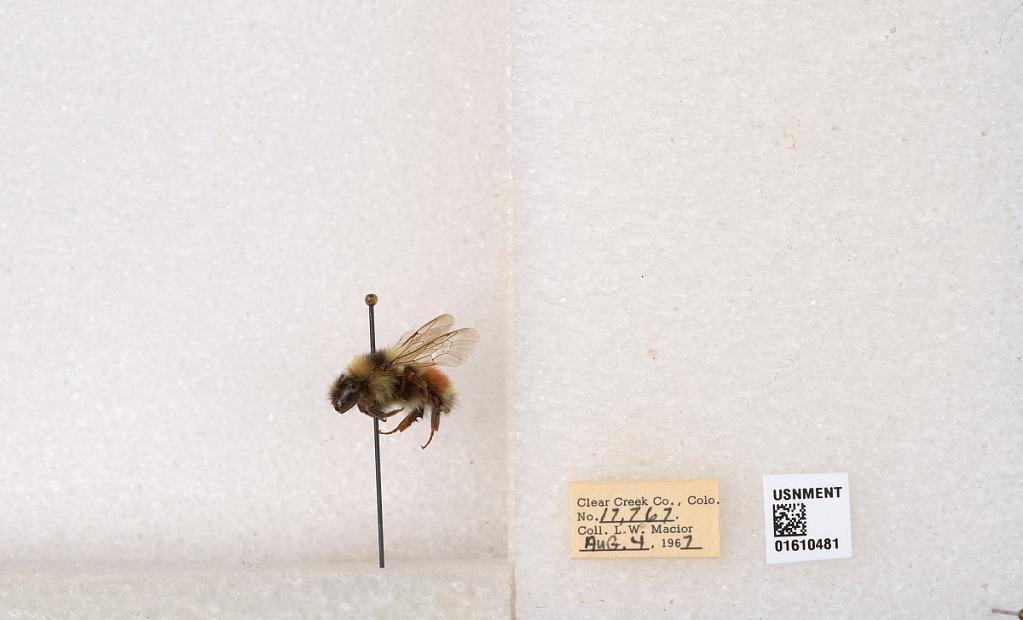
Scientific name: Bombus (Pyrobombus) sylvicola Kirby
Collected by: L. Macior
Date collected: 1967-8-4
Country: United States
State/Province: Colorado
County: Clear Creek
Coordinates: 39.6856, -105.645